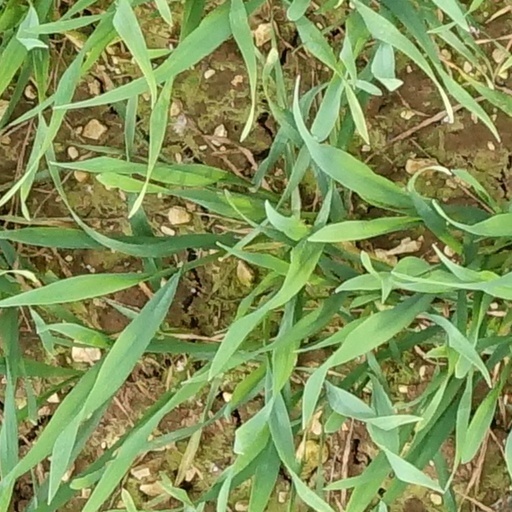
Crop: wheat